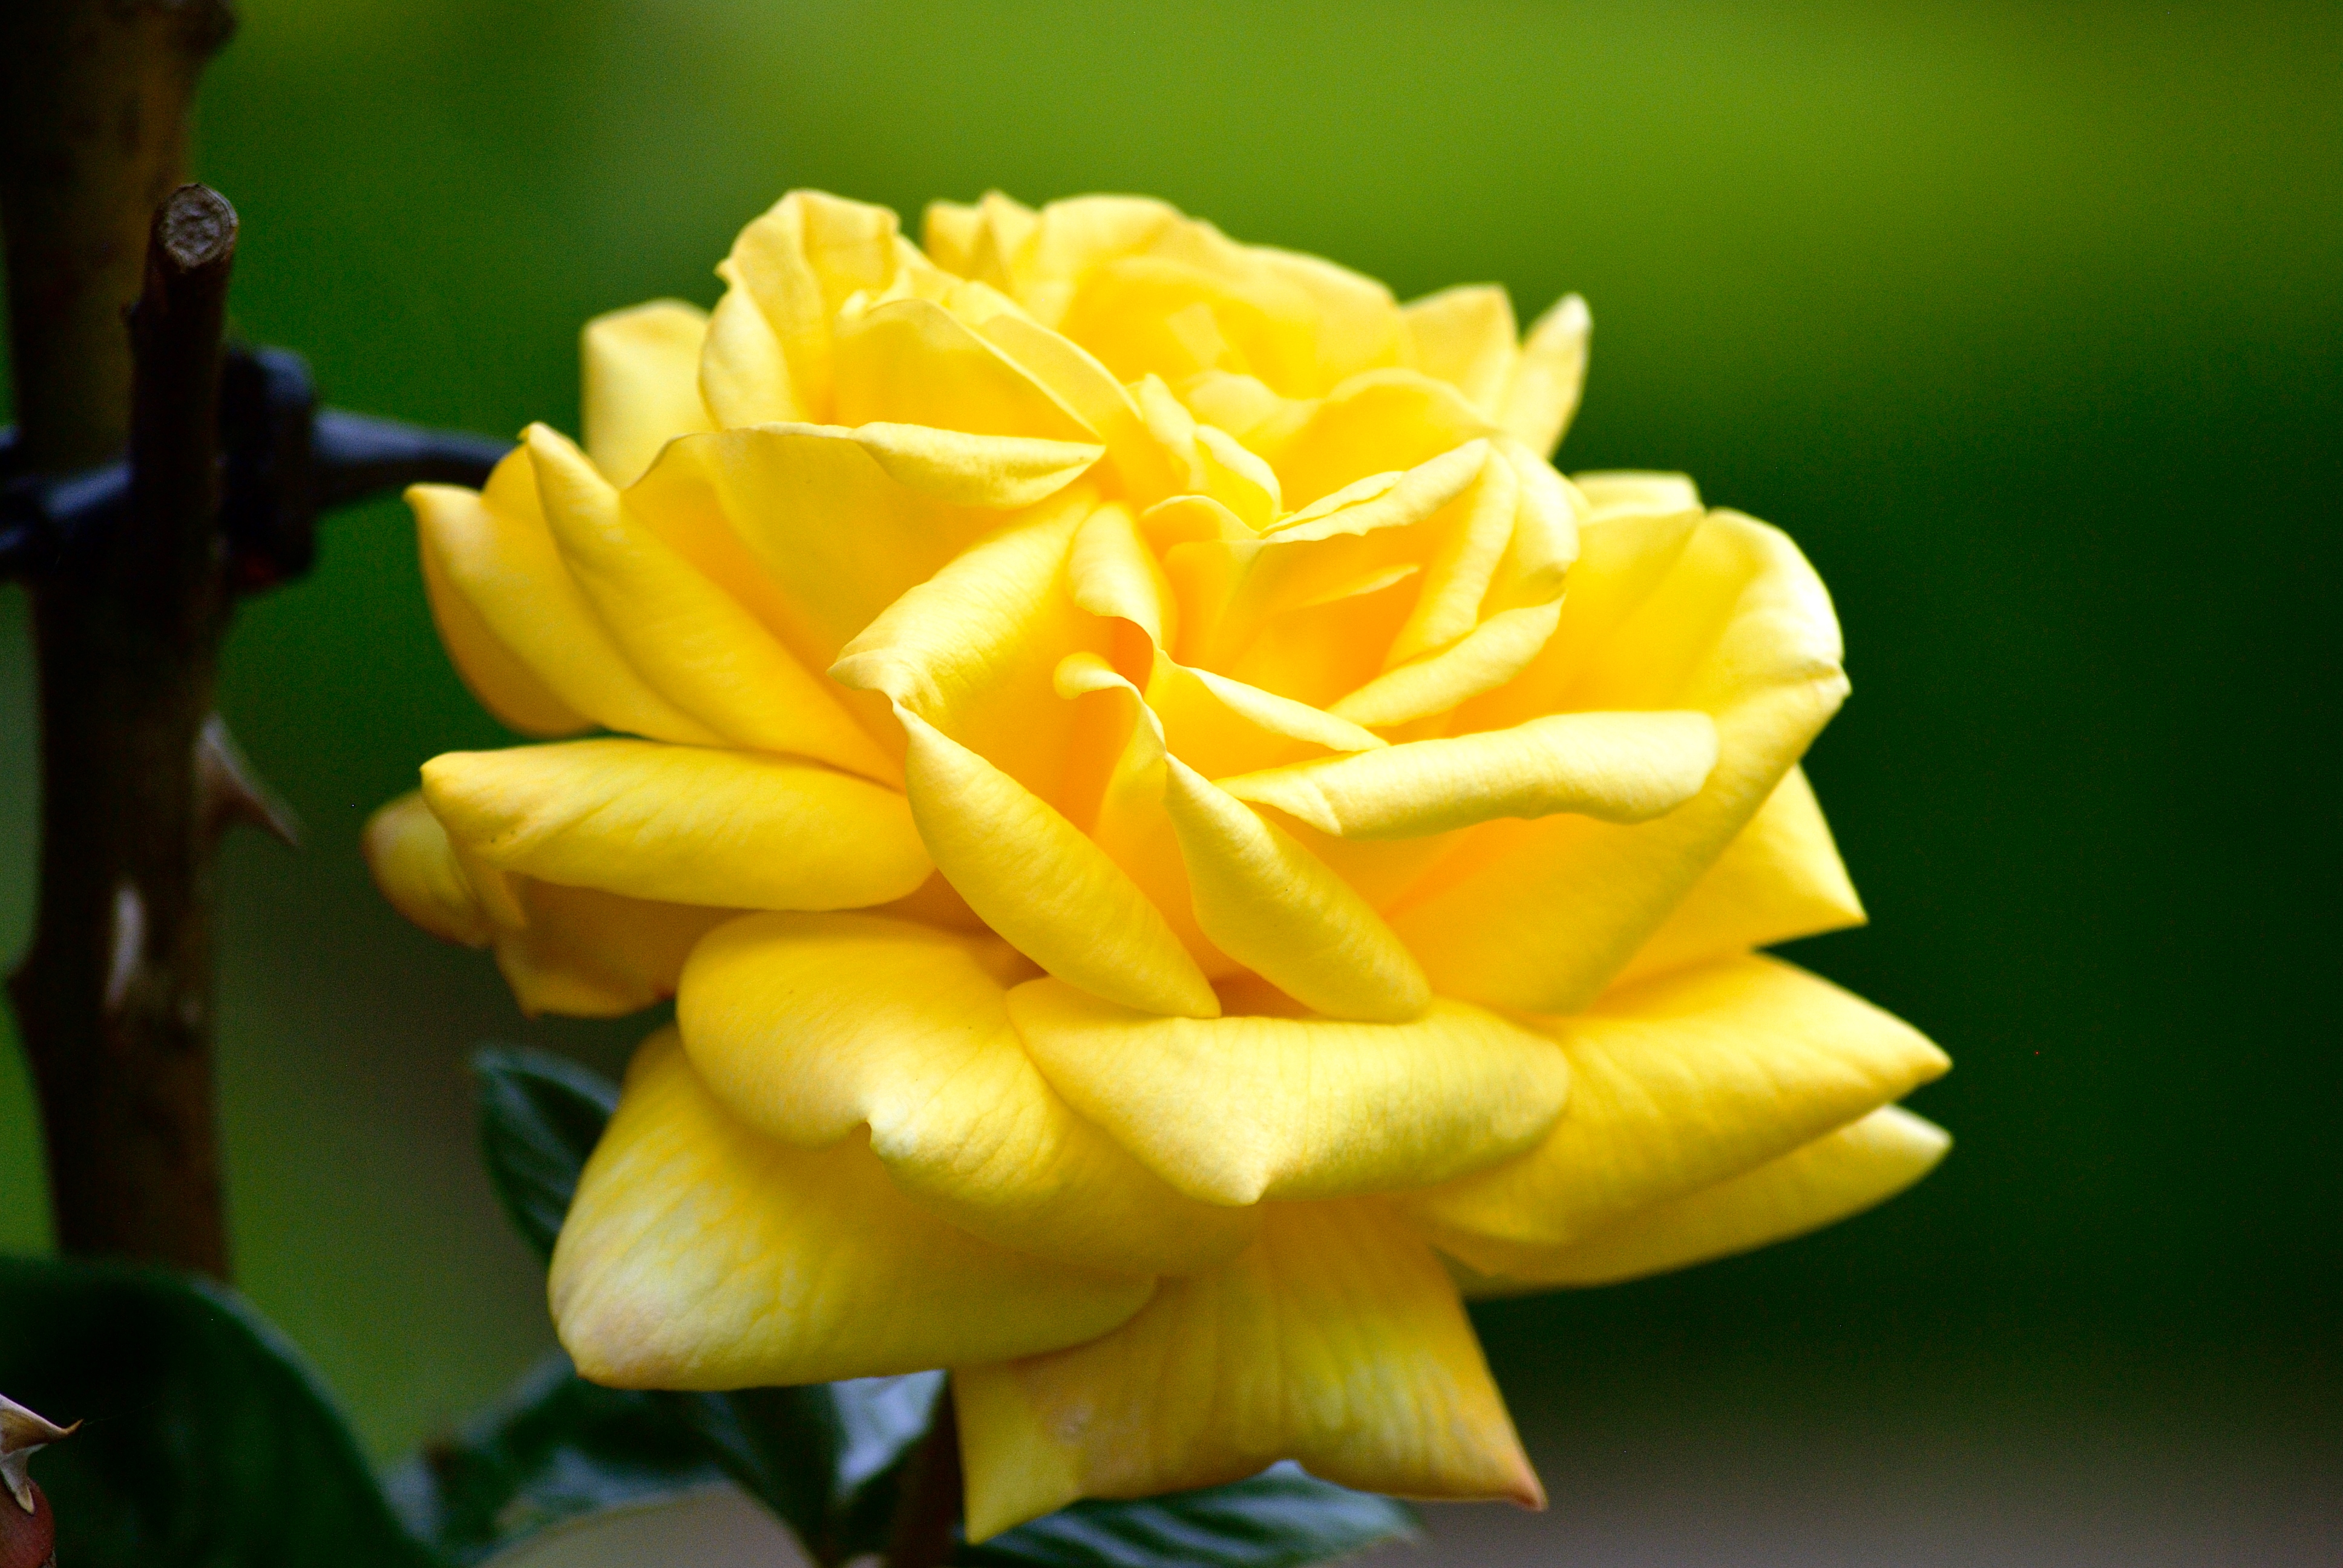
rose, yellow, flower, plant, flowering plant, Julia child rose, petal, floribunda, garden roses, rose family, botany, rose order, Hybrid tea rose